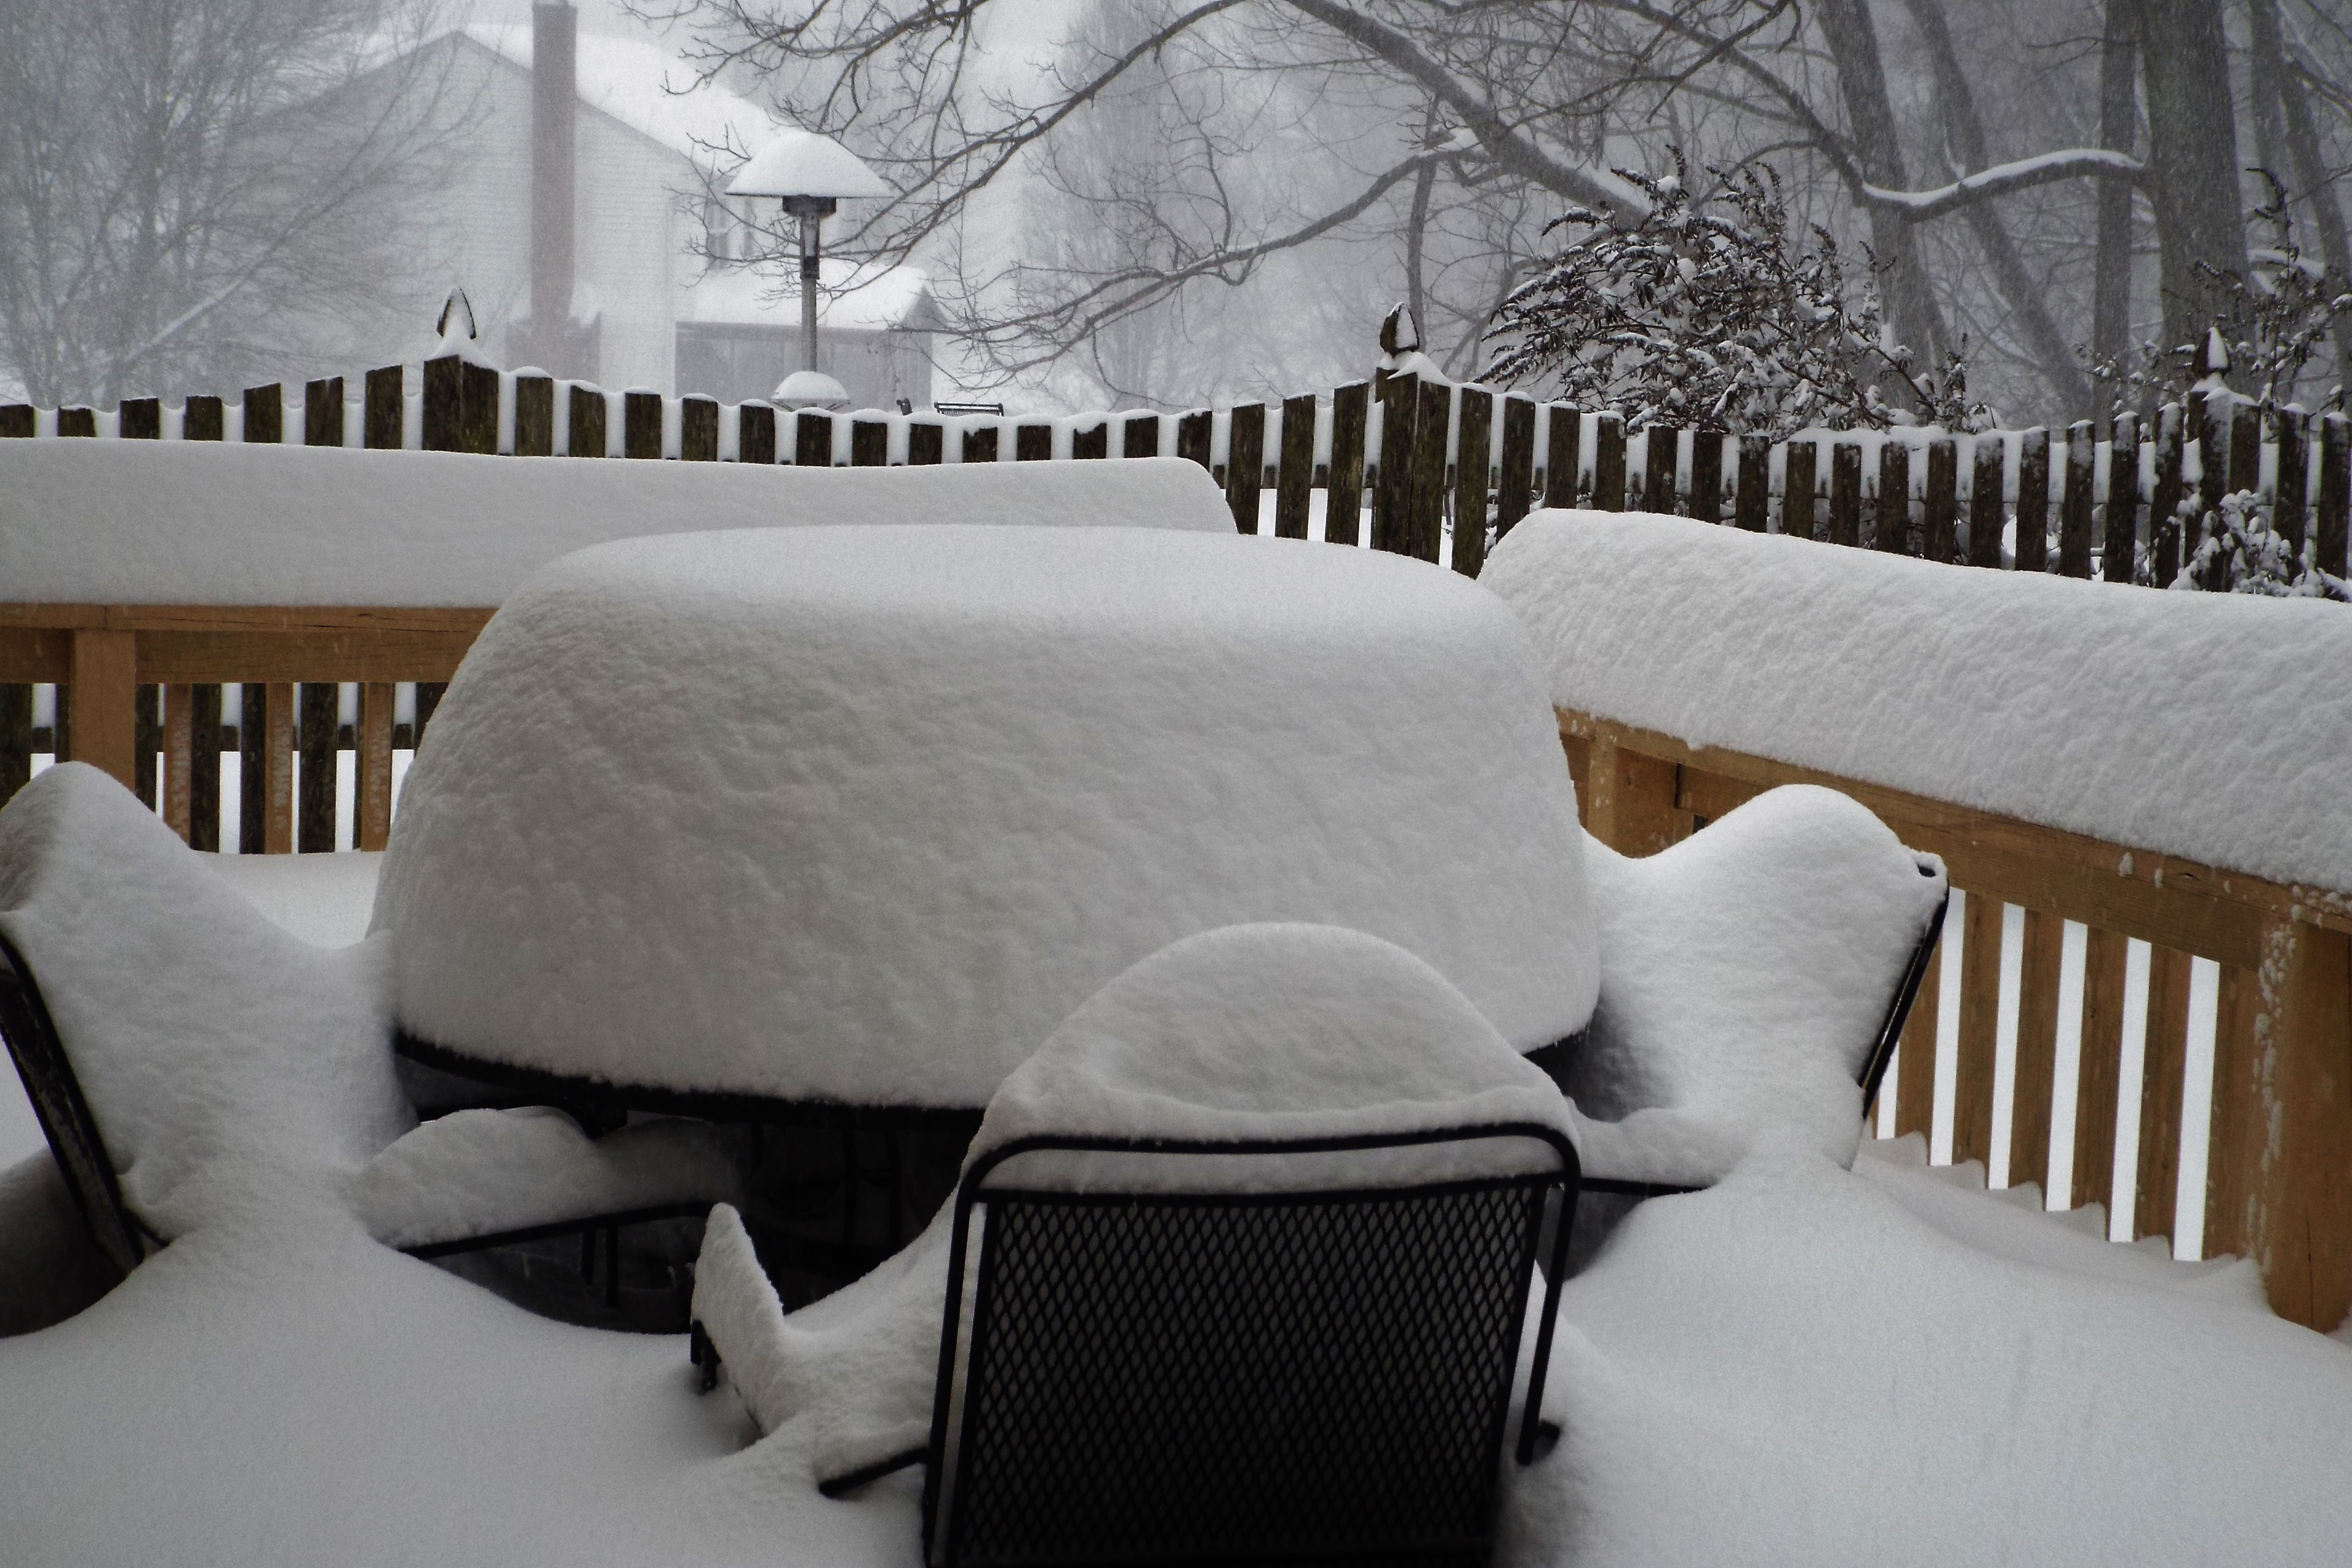
snow, winter, white, chair, weather, furniture, season